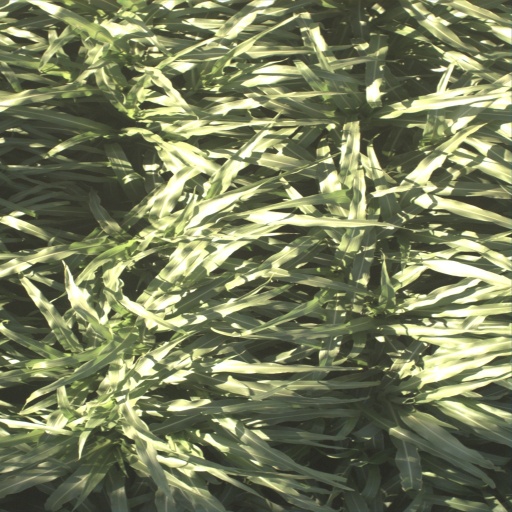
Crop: sorghum